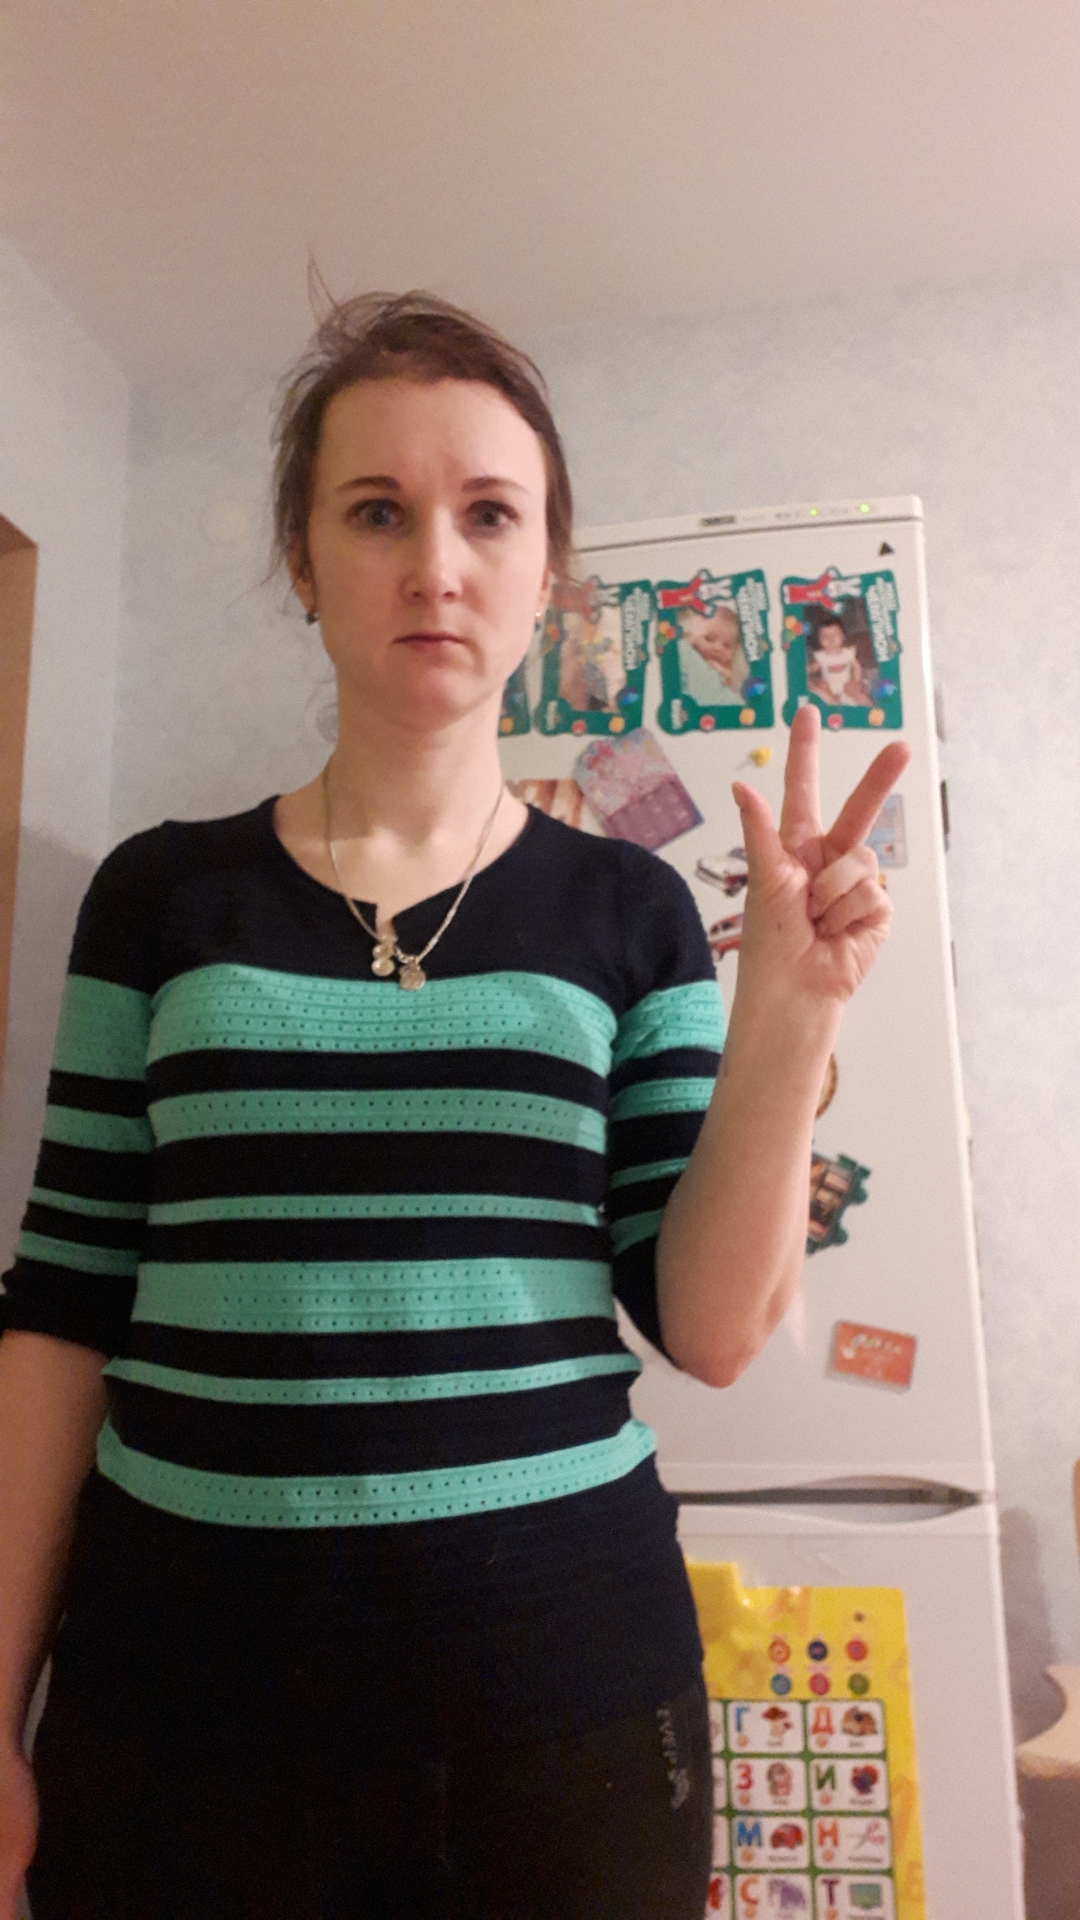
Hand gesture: three2